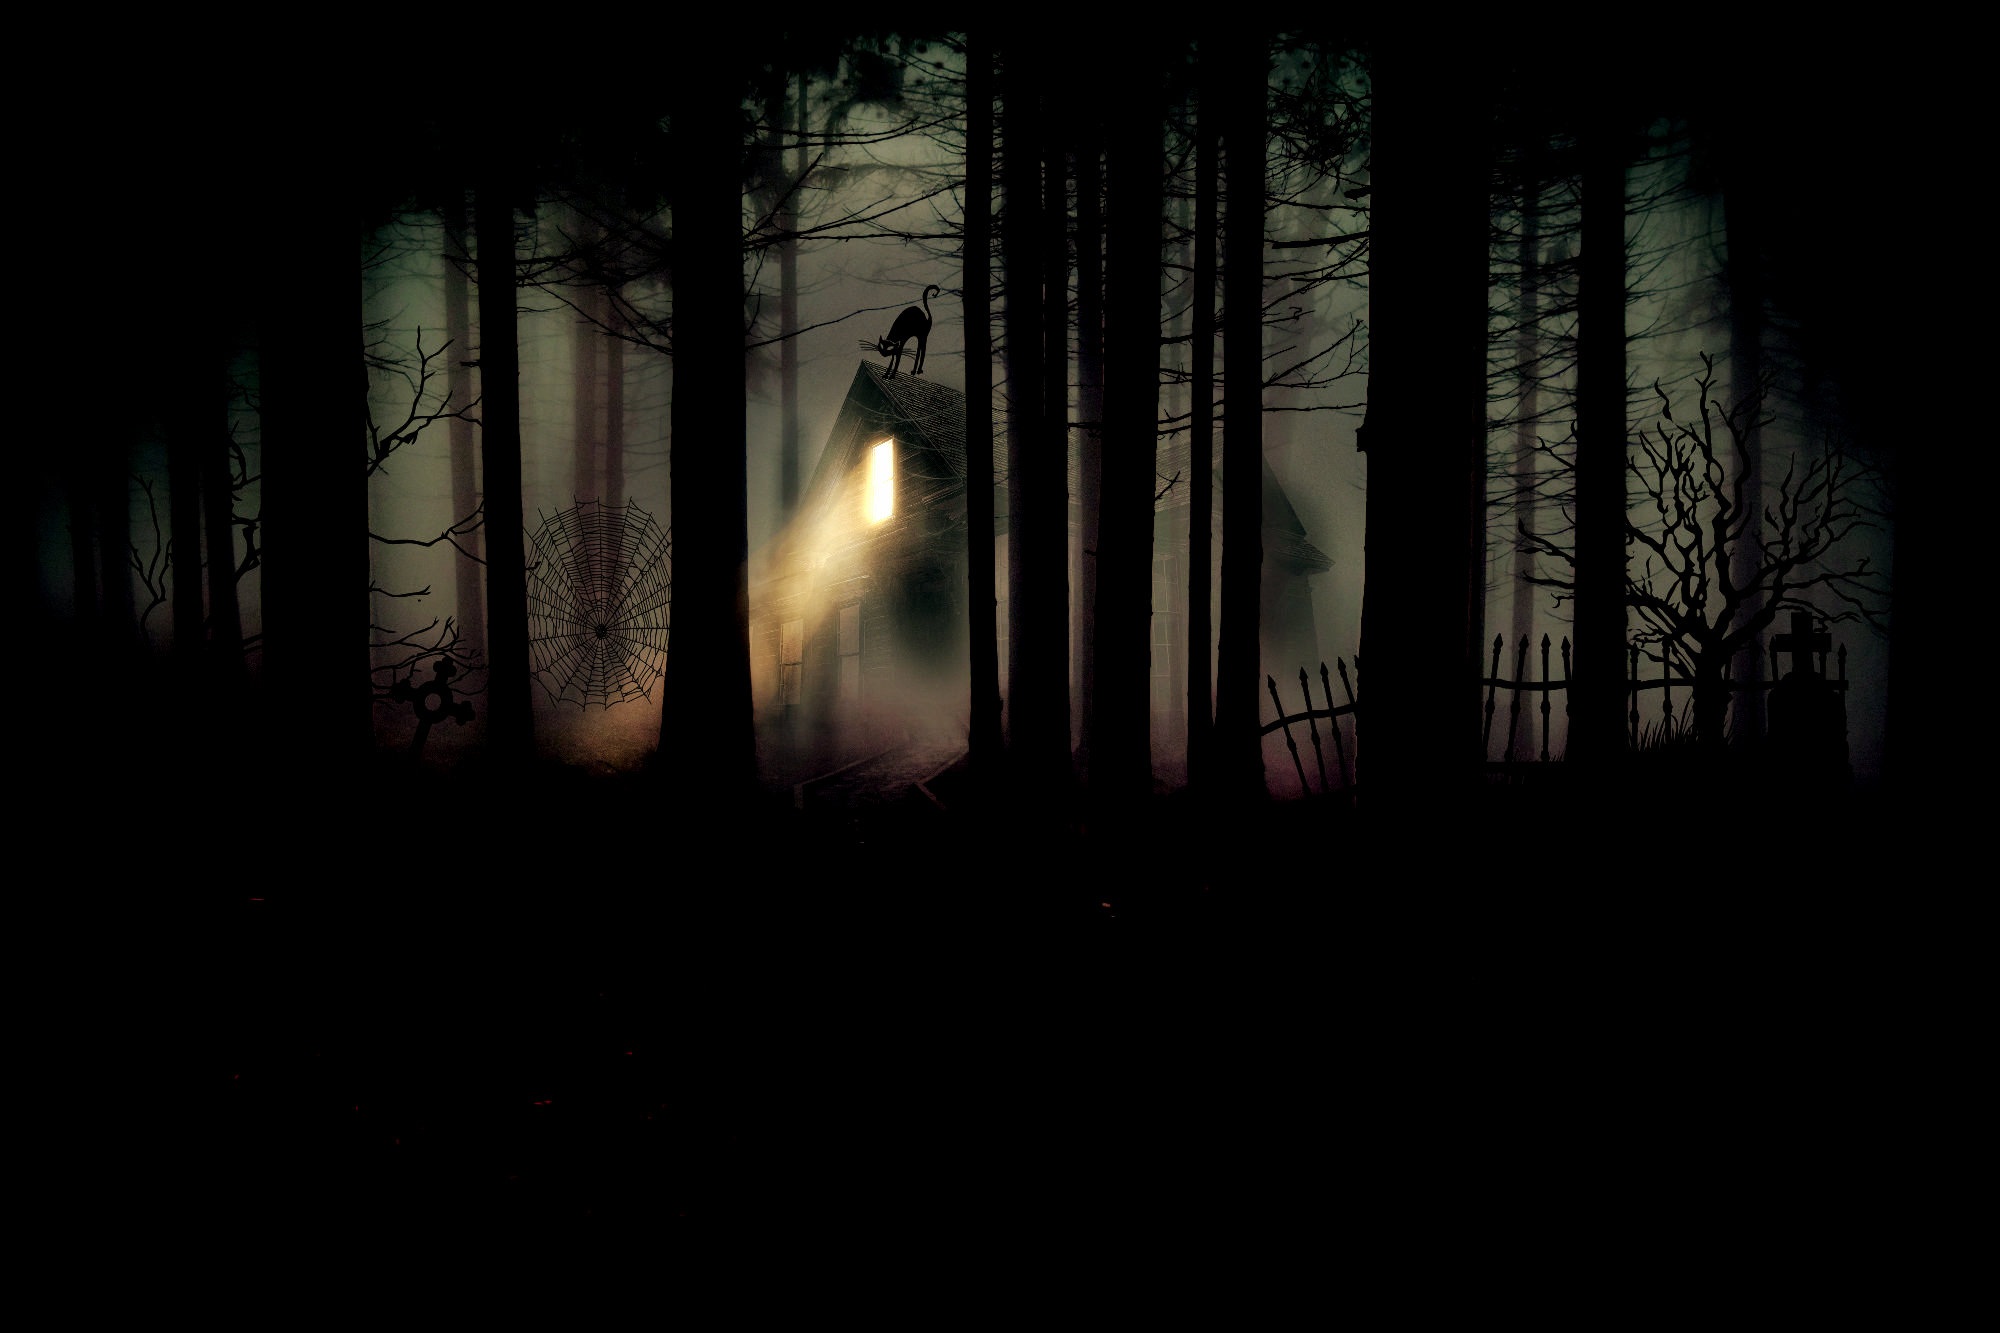
forest, light, black and white, fog, night, sunlight, morning, roof, atmosphere, spooky, home, mystical, dark, cat, darkness, cemetery, monochrome, tombstone, lighting, moonlight, trees, window light, grave, fear, weird, creepy, gloomy, fantasy, tomb, nightmare, mood, midnight, screenshot, crosses, old cemetery, witch's house, fir forest, monochrome photography, atmospheric phenomenon, shivers